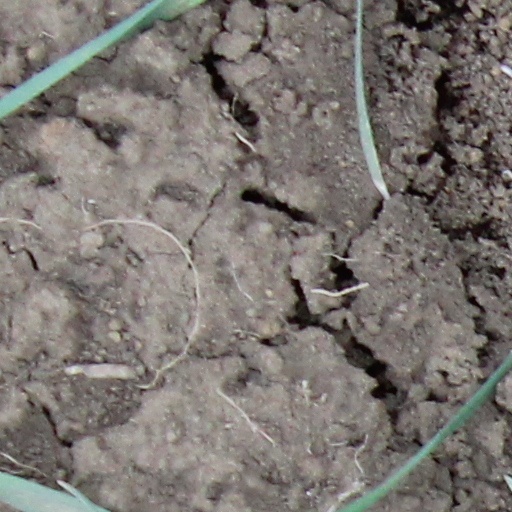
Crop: wheat